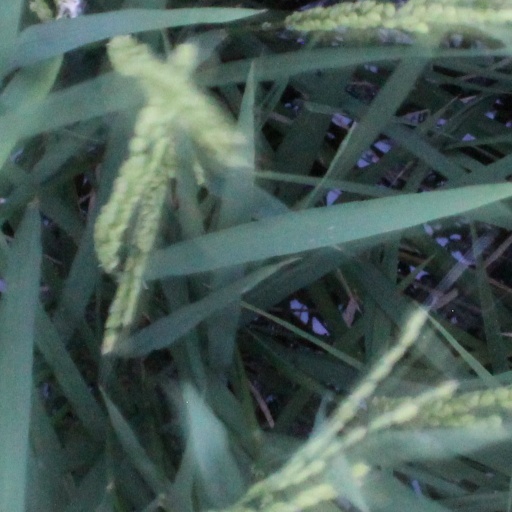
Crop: rice